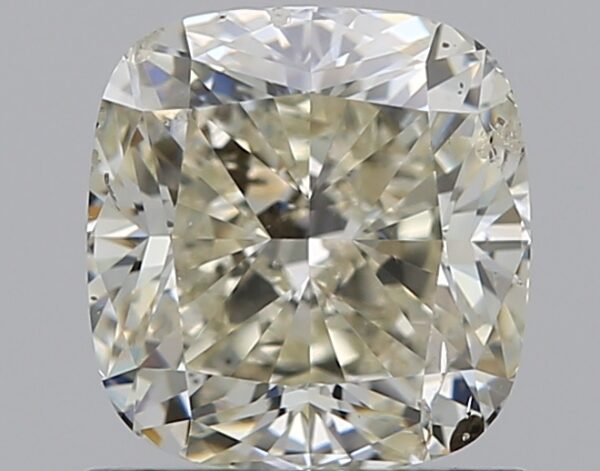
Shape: cushion
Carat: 1.01
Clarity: SI2
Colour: M
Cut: VG
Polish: EX
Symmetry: VG
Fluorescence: ST
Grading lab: GIA
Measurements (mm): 5.73 x 5.46 x 3.87